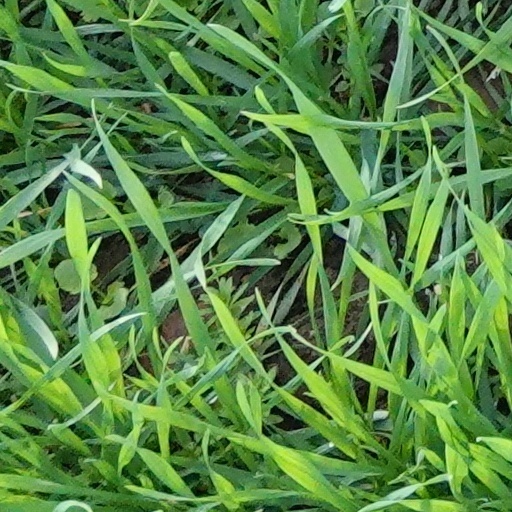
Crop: wheat